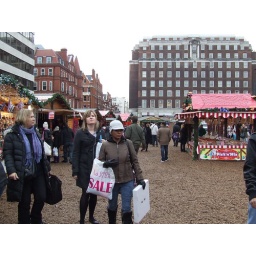
German market in a building site, Marble Arch, London